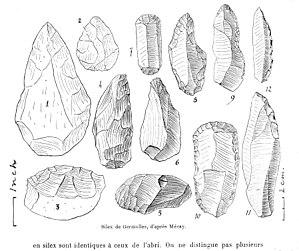
Mellecey est une commune française située dans le département de Saône-et-Loire, à environ dix kilomètres au nord-ouest de Chalon-sur-Saône en région Bourgogne-Franche-Comté.